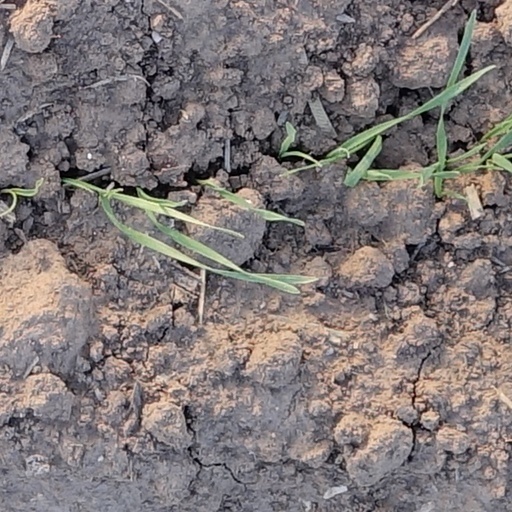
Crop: wheat